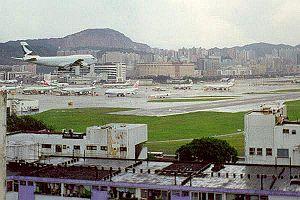
L'aéroport international Kai Tak était l'ancien aéroport international de Hong Kong, situé à Kowloon à proximité du centre-ville, dans la baie de Kowloon.
La Fille du vent est la quatorzième histoire de la série Yoko Tsuno de Roger Leloup. Elle est publiée pour la première fois du nᵒ 2081 au nᵒ 2100 du journal Spirou, puis en album en 1979.
Le Dragon de Hong Kong est la vingt-et-unième histoire de la série Yoko Tsuno de Roger Leloup. Elle est publiée pour la première fois du nᵒ 2527 au nᵒ 2536 du journal Spirou, puis en album en 1986.